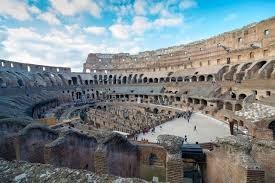
Landmark: Roman Colosseum